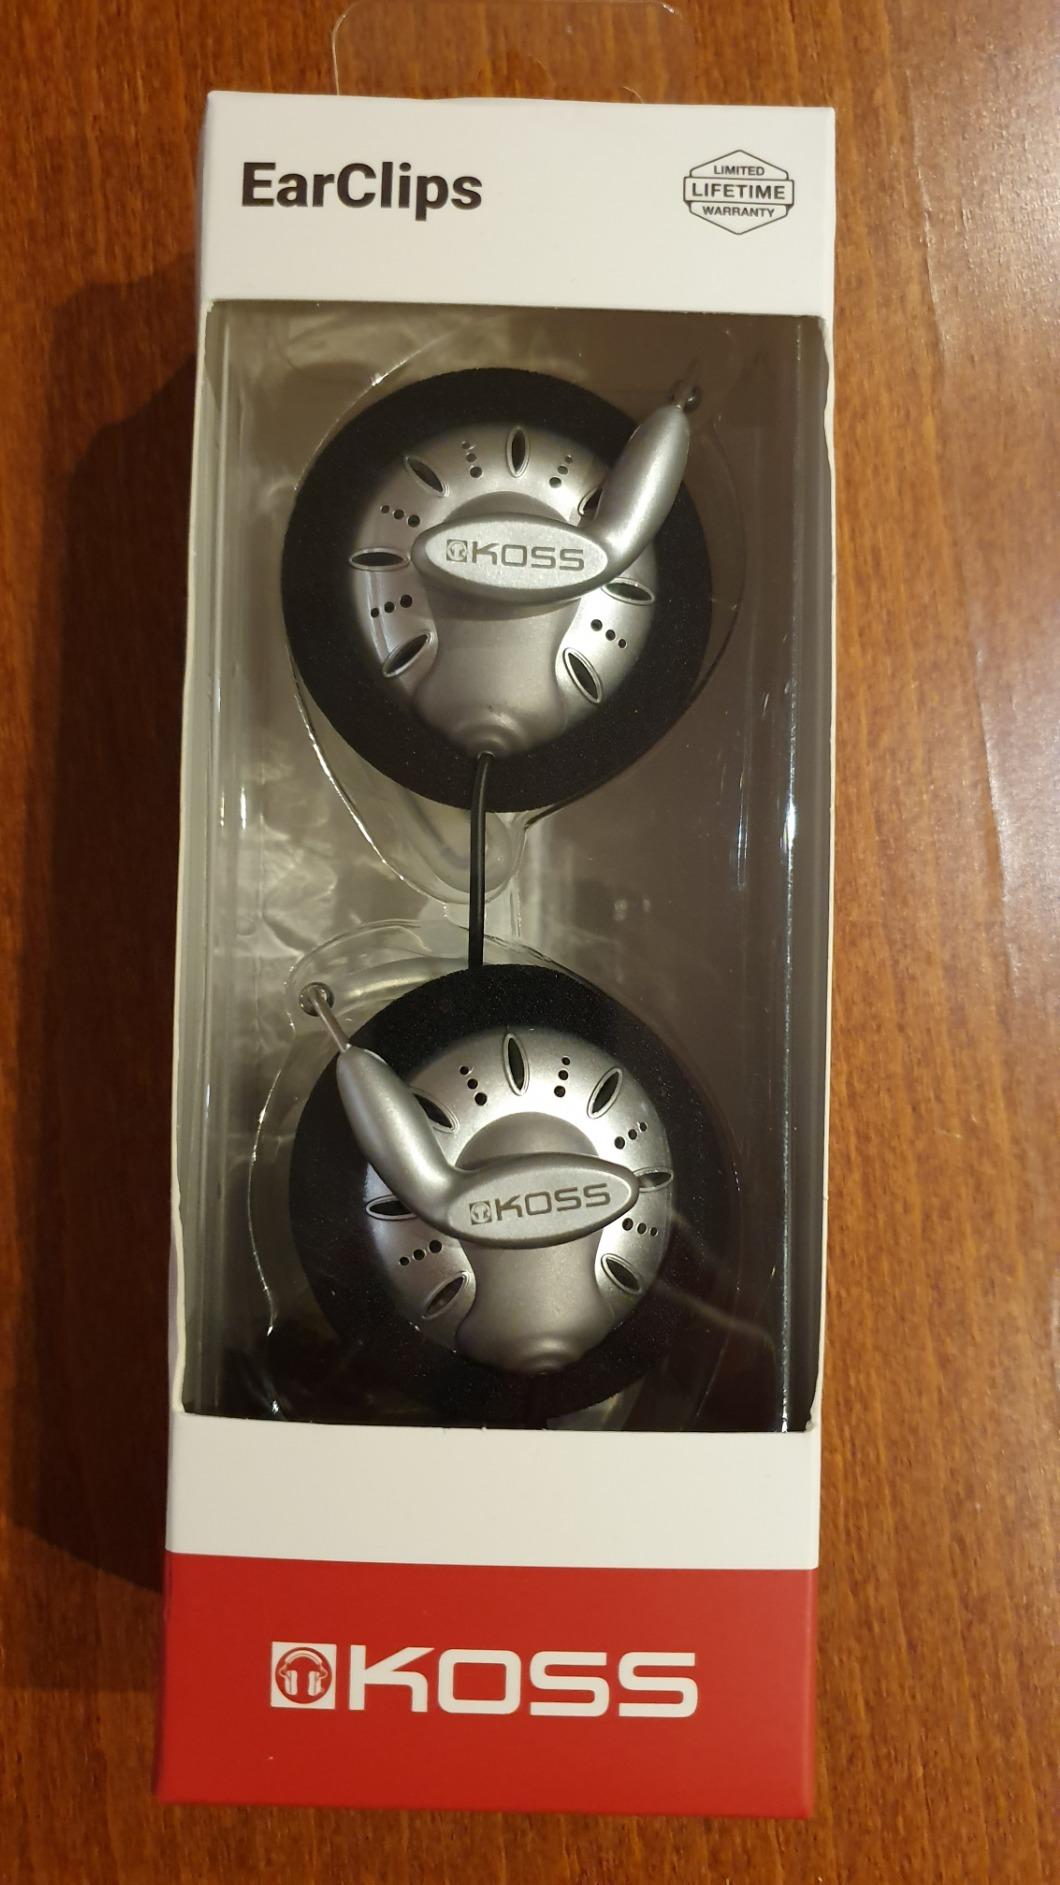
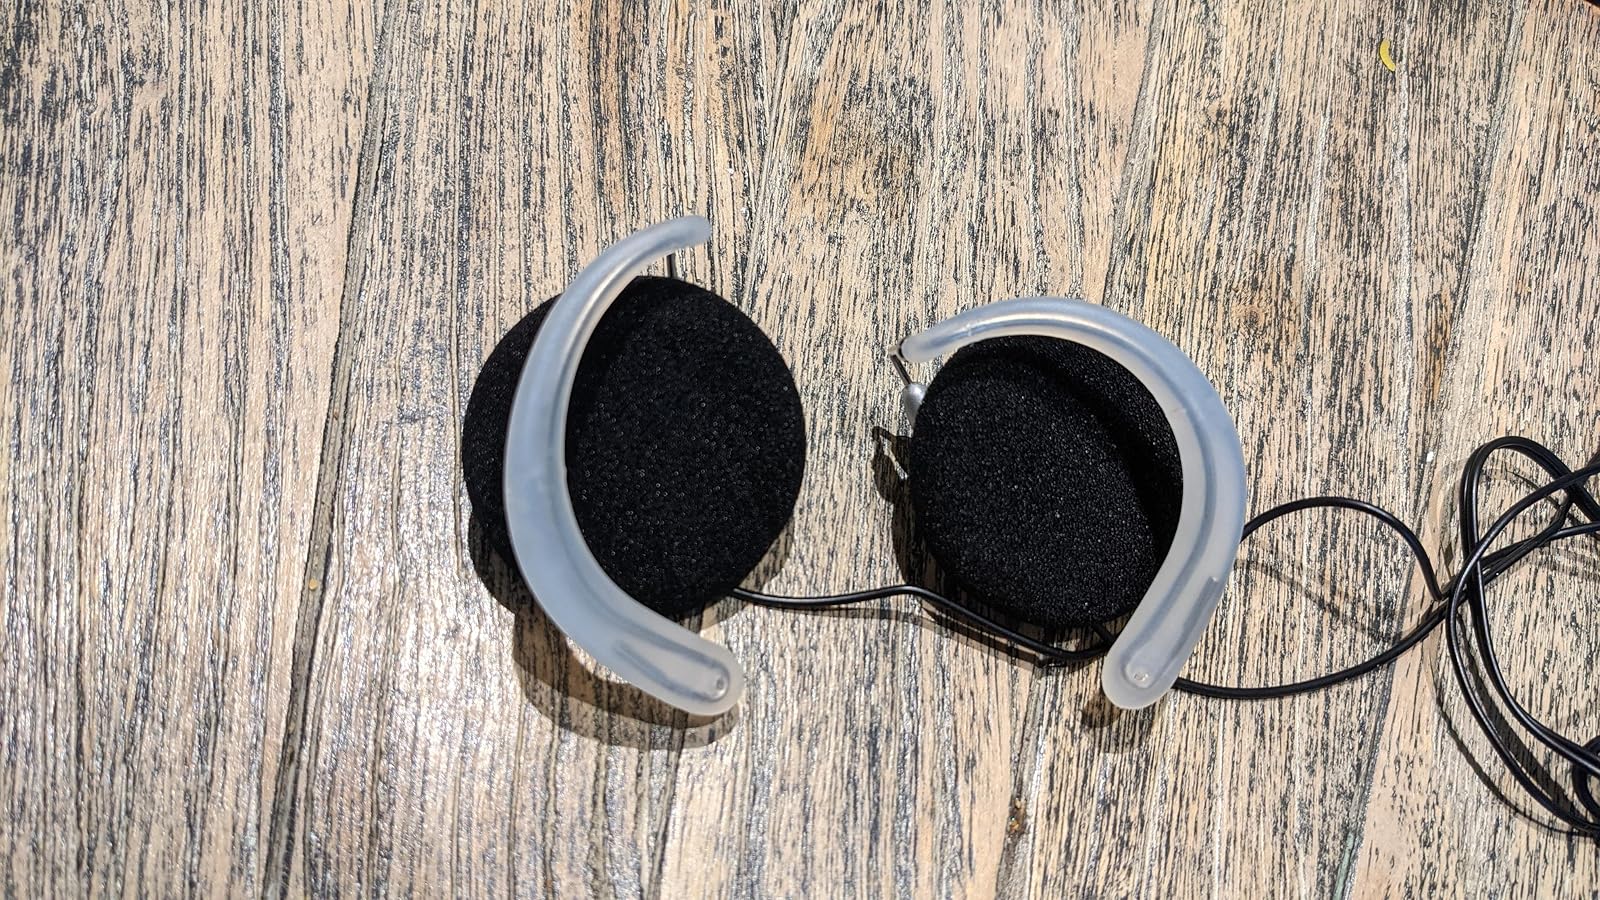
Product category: headphones
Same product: yes